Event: Nepal Earthquake
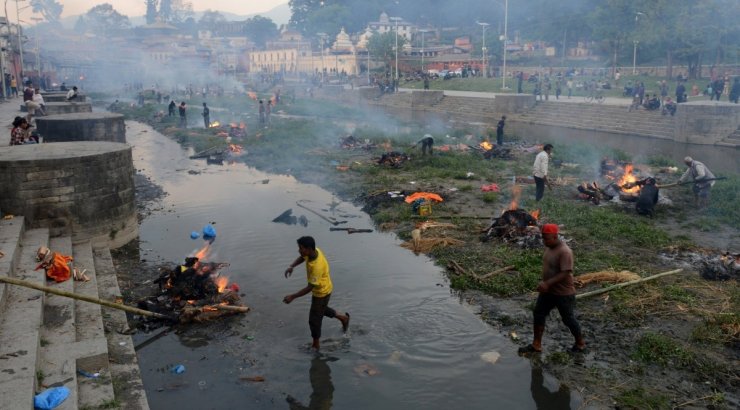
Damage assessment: damage